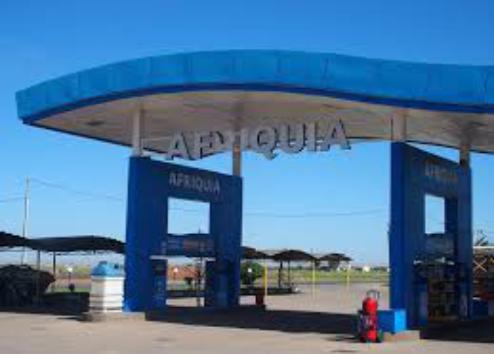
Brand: Afriquia
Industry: Others